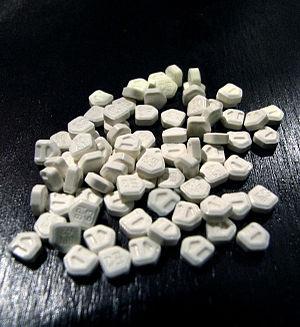
Le lorazépam est une molécule anxiolytique de la classe des benzodiazépines de durée d'action intermédiaire, sa demi-vie d'élimination étant de 12 à 16 heures. Il est souvent commercialisé sous le nom de Témesta ou Ativan. On l'utilise pour traiter l'anxiété, l'angoisse, les crises comitiales, la phobie sociale et l'insomnie.